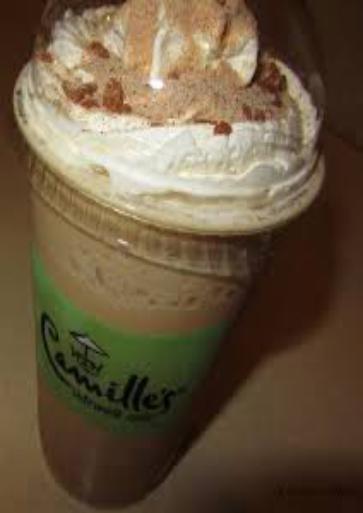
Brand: Camille's Sidewalk Cafe
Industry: Food